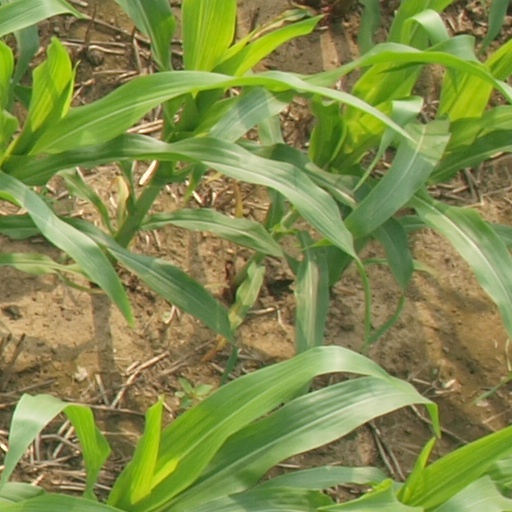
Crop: maize; corn